International emergency medicine

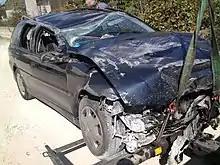
Motor vehicle accidents such as this one are more likely to be fatal in developing countries than in developed ones.

Emergency medical care applies to other acute health problems as well. Many illnesses with time-sensitive elements are common in developing countries, including severe infections, hypoxia caused by respiratory infections, dehydration caused by diarrhoea, intentional and unintentional injuries, postpartum bleeding, and acute myocardial infarction. These are potentially life-threatening conditions, yet effective treatment is often unavailable for much of the world's population.